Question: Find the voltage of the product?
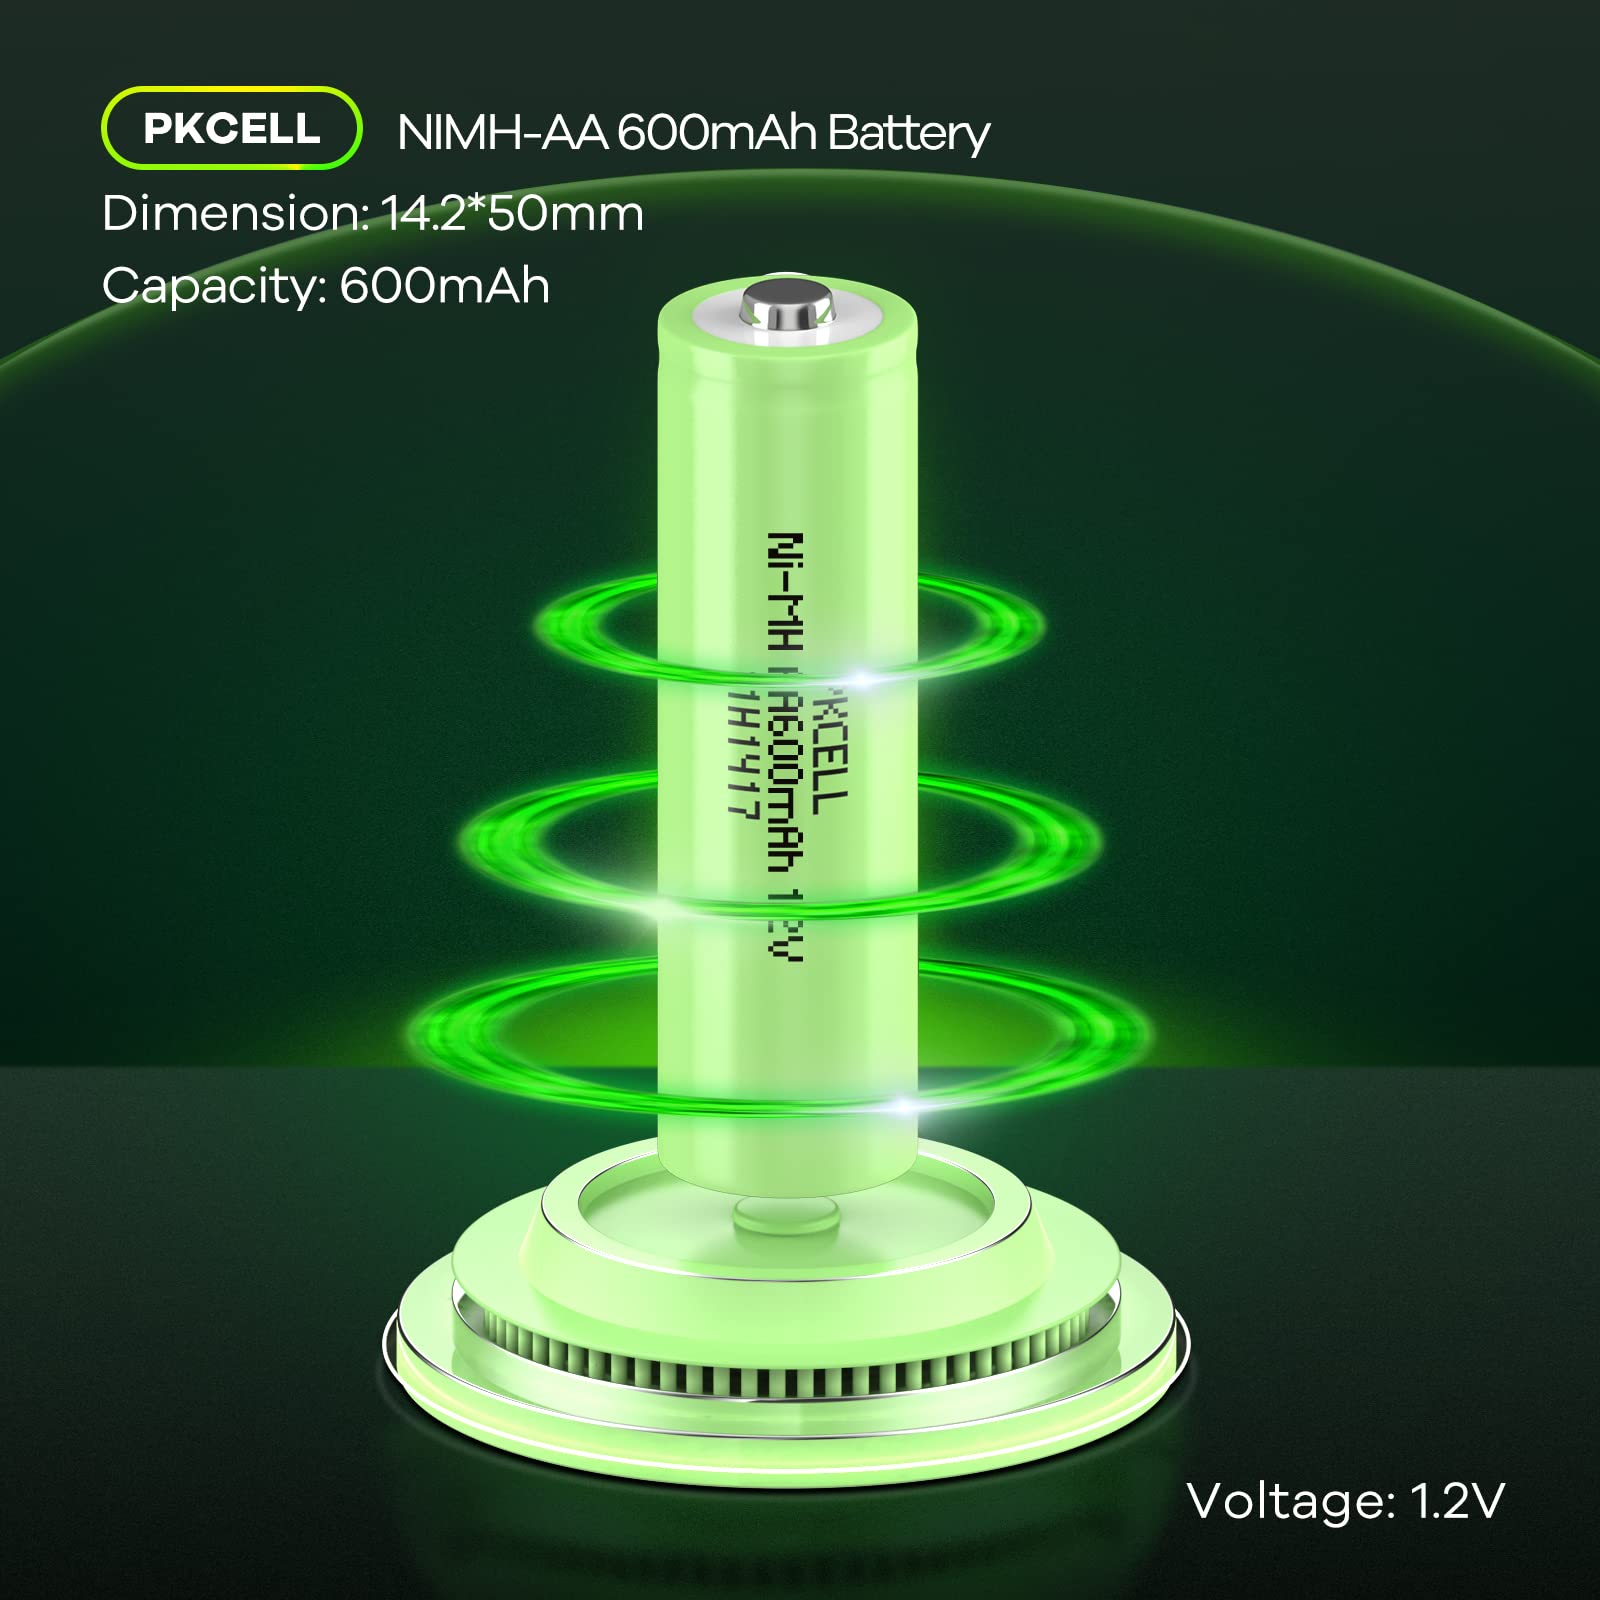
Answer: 1.2 volt